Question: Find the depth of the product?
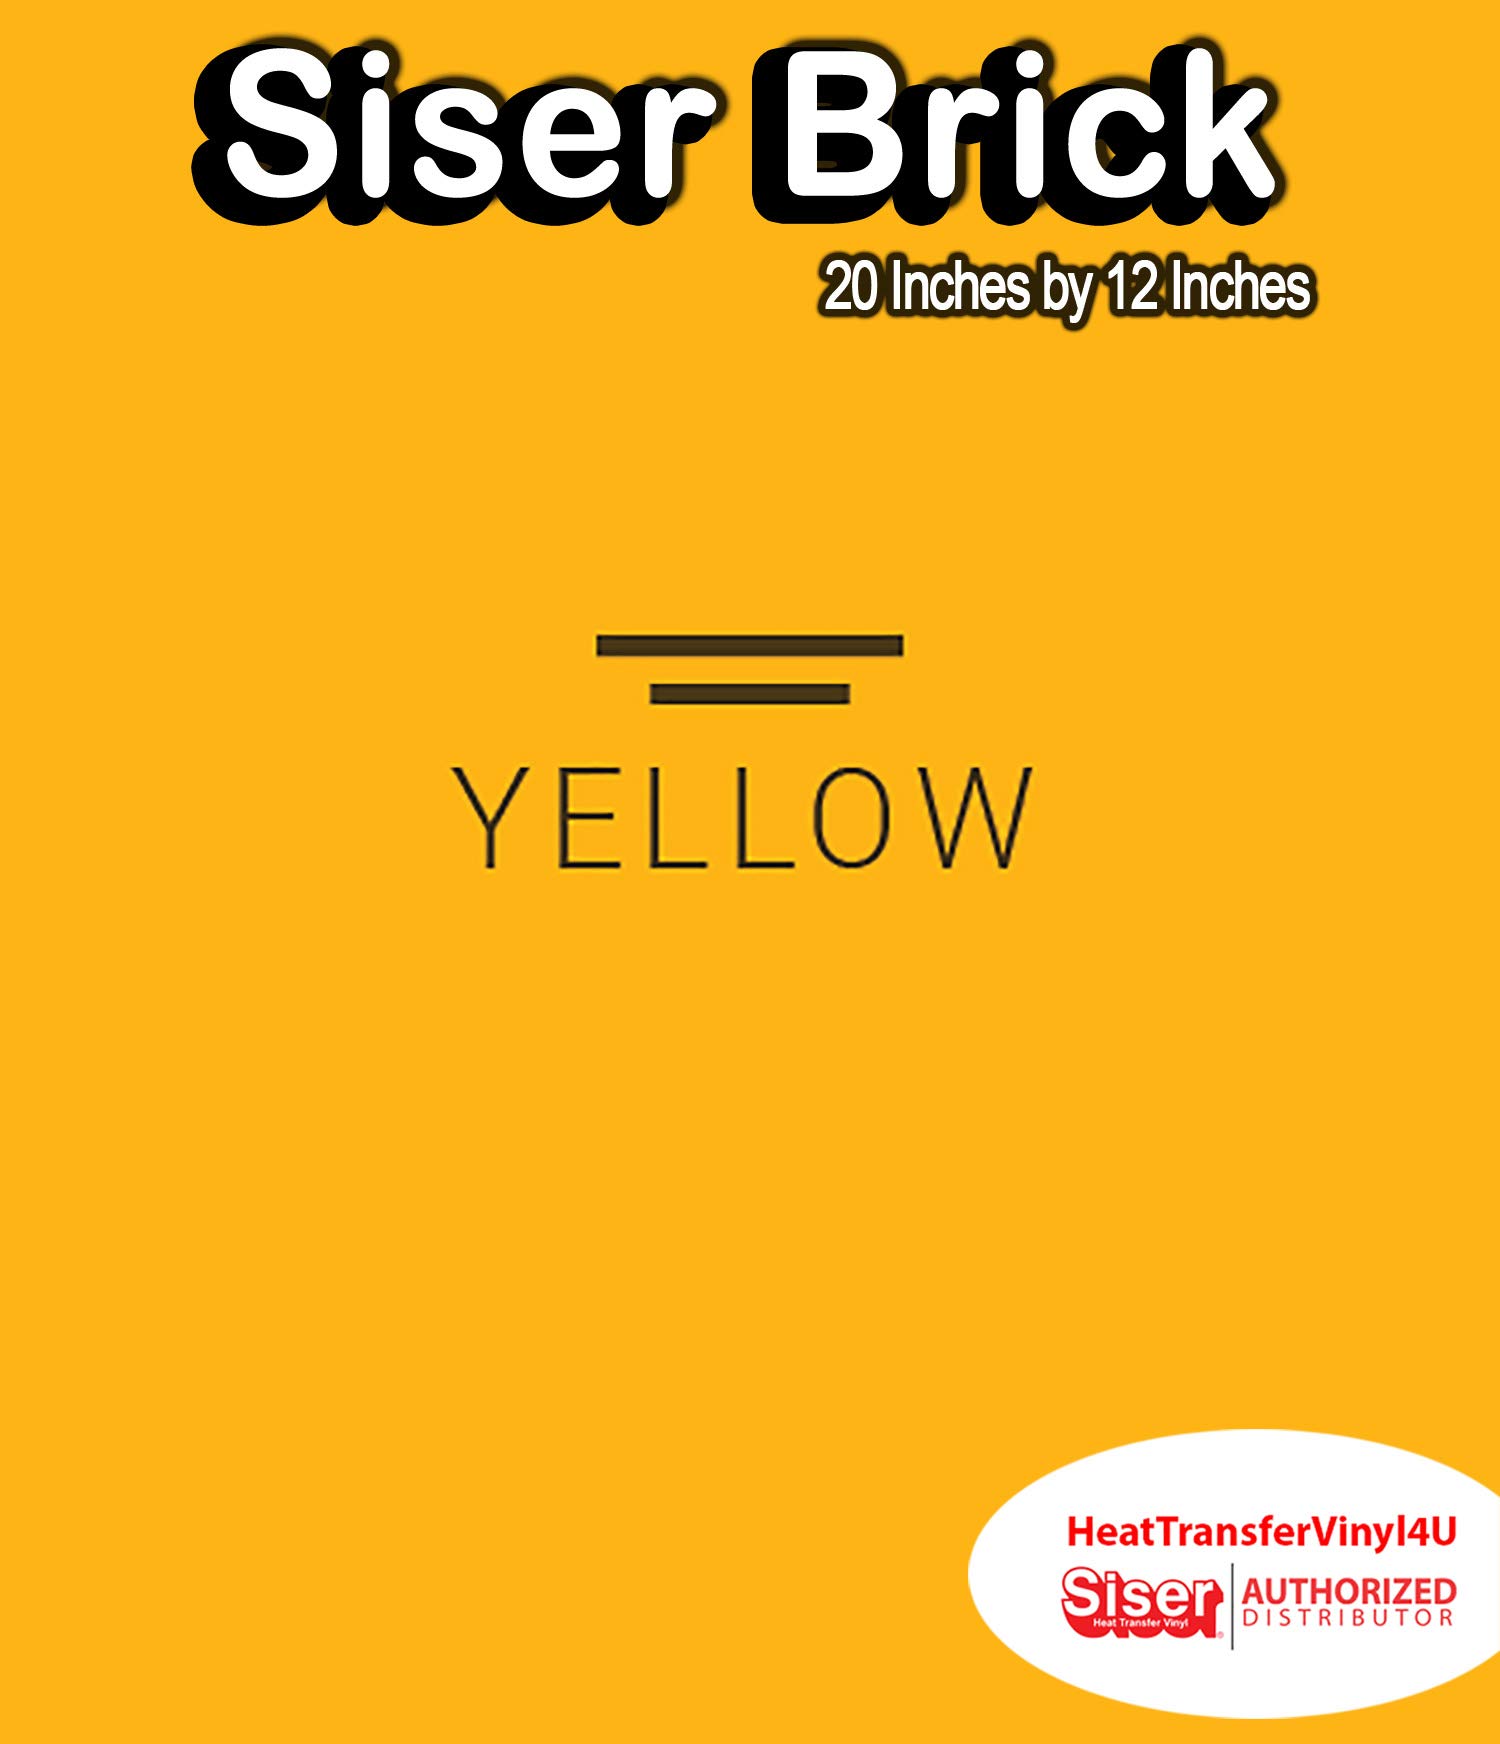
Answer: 20.0 inch